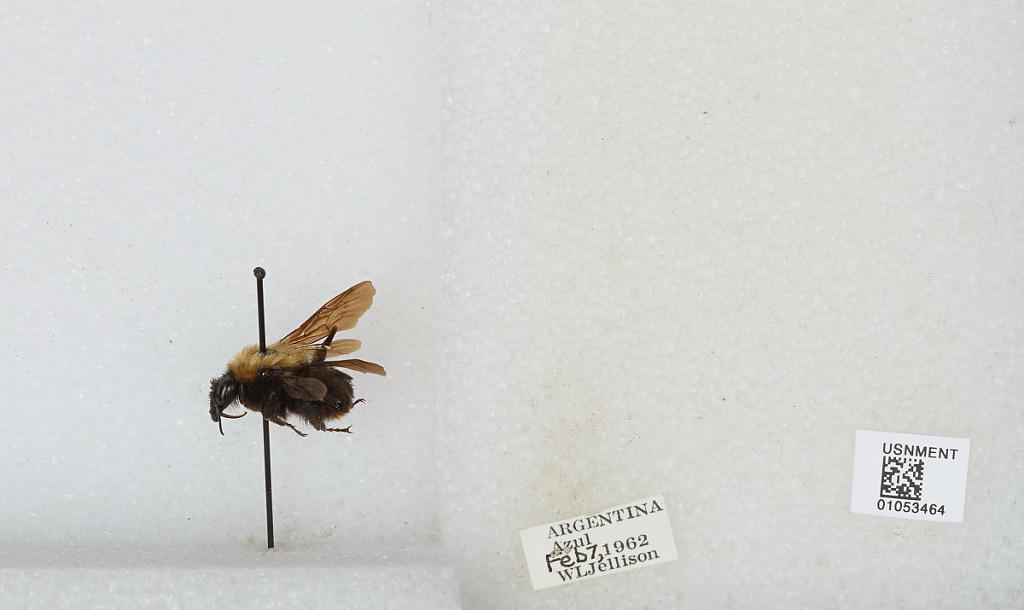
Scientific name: Bombus sp.
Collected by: W. Jellison
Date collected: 1962-2-7
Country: Argentina
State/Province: Buenos Aires
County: Azul
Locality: Azul
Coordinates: -36.78, -59.85